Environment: real
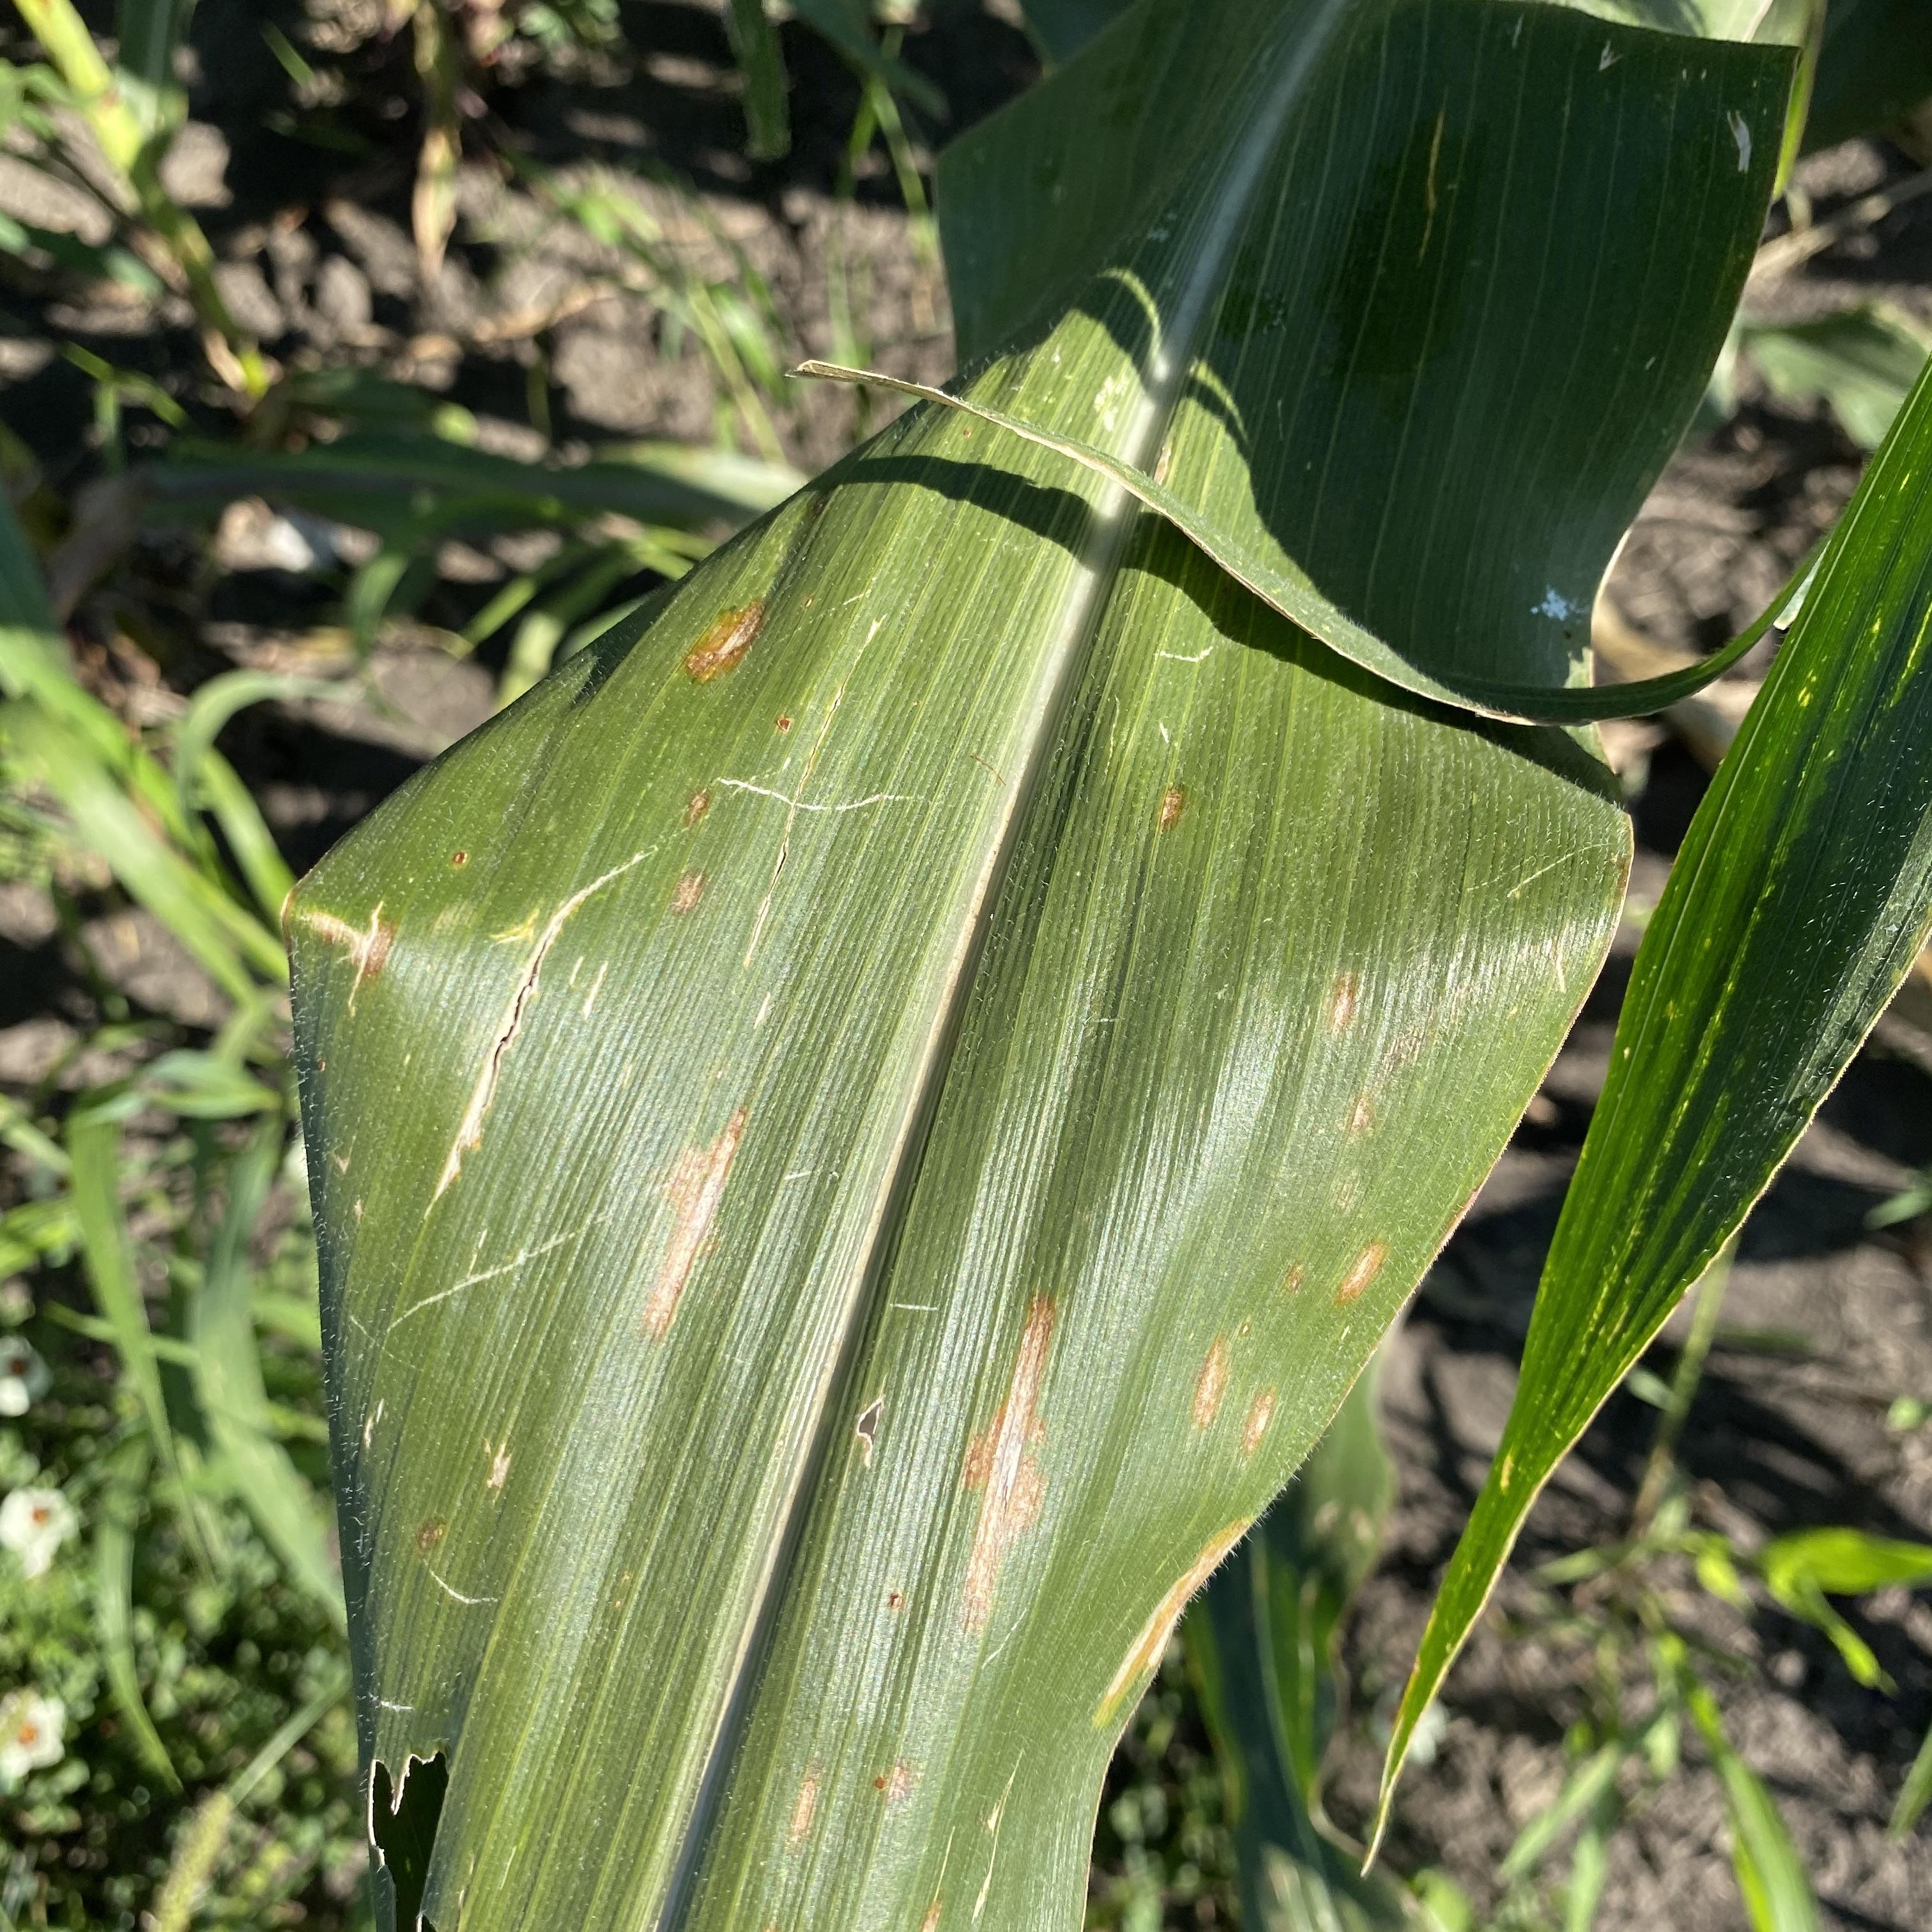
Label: gray_leaf_spot